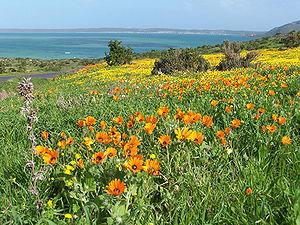
Le parc national de la Côte Ouest se situe à 120 km au nord du Cap dans la province du Cap-Occidental en Afrique du Sud. Il est bordé par l'océan Atlantique à l'ouest et la route côtière R27. Il s'étend depuis la ville d'Yzerfontein au sud jusqu'à Langebaan. Le parc a été créé en 1985.